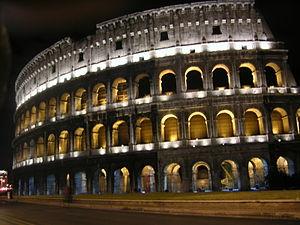
Le Tribunal des âmes est un roman de Donato Carrisi paru en 2011 en italien et traduit en français en 2012 aux éditions Calmann-Lévy. Il constitue le premier opus de la série littéraire Marcus et Sandra de l'auteur. Sont ensuite parus, toujours aux éditions Calmann-Lévy, Malefico et Tenebra Roma.